Boxing (1980 video game)

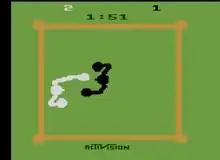
White is landing a punch on black.

"Boxing" shows a top-down view of two boxers, one white and one black. When close enough, a boxer can hit his opponent with a punch (executed by pressing the fire button on the Atari joystick). This causes his opponent to reel back slightly. Long punches score one point, while closer punches (power punches, from the manual) score two. There are no knockdowns or rounds. A match is completed either when one player lands 100 punches (a "knockout") or two minutes have elapsed (a "decision"). In the case of a decision, the player with the most landed punches is the winner. Ties are possible.